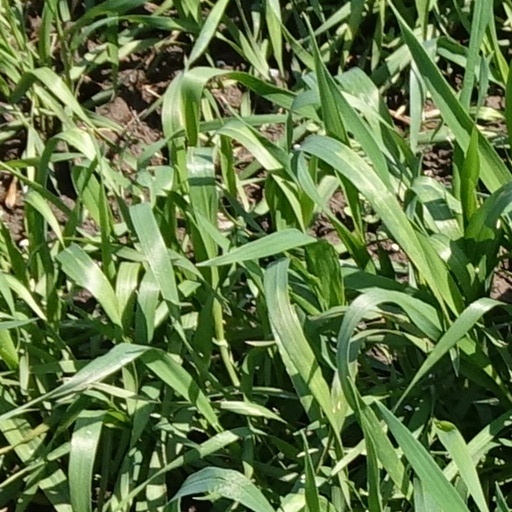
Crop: wheat